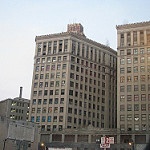
Label: buildings